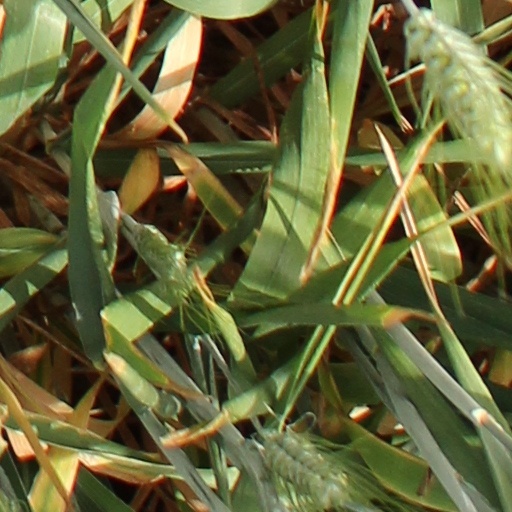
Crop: wheat